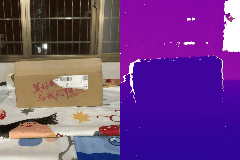
Label: box